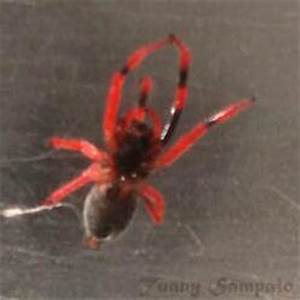
Label: ragno